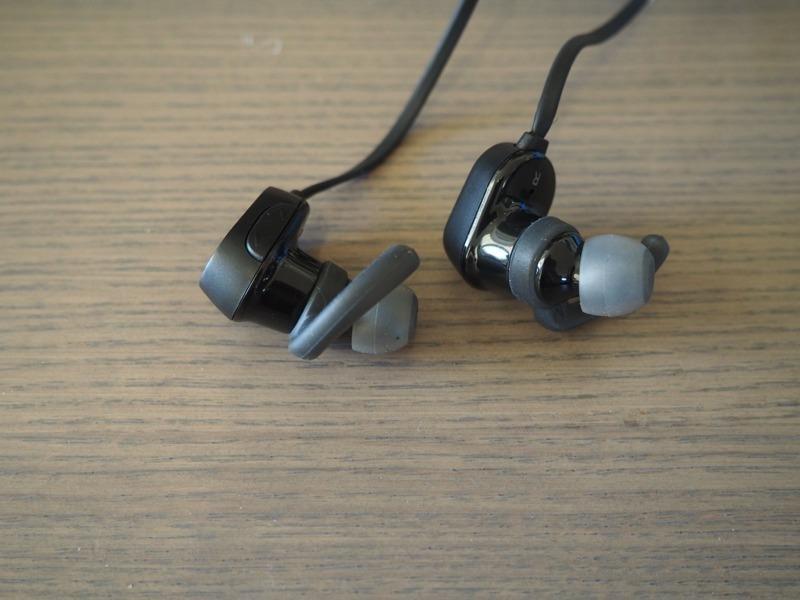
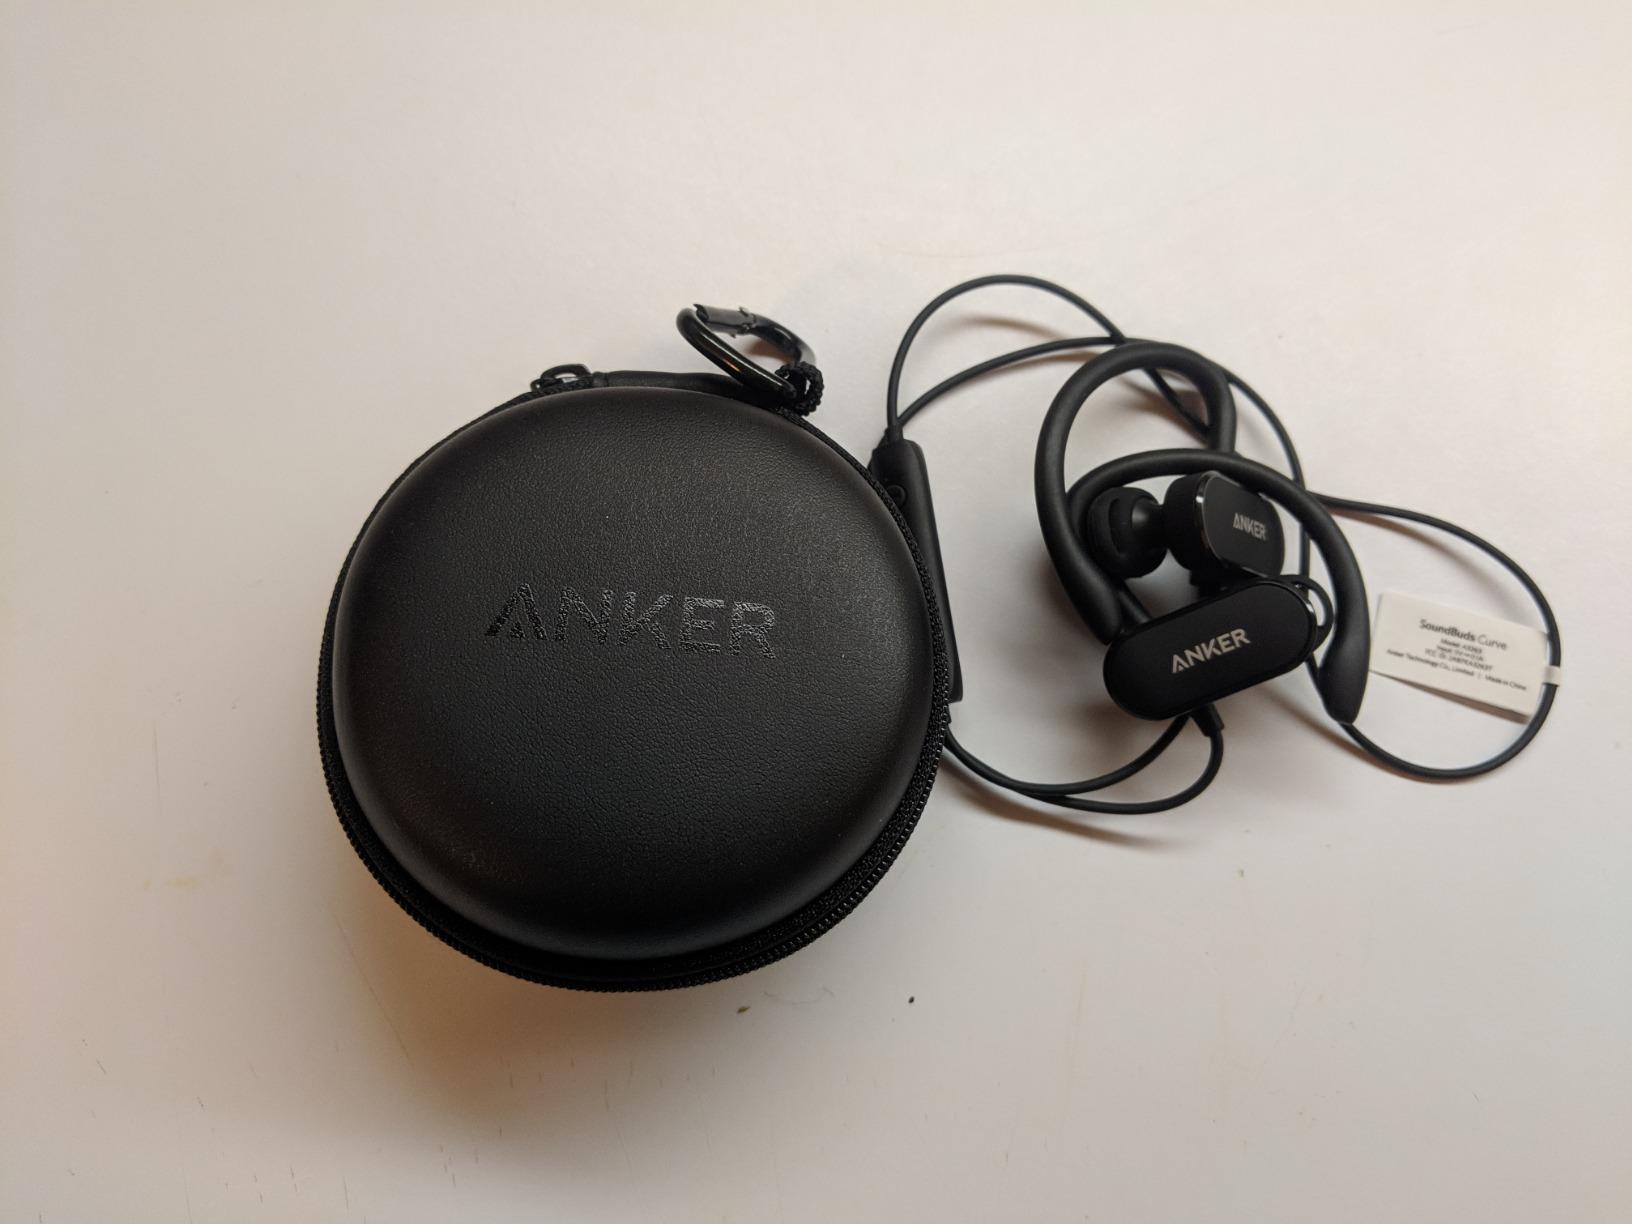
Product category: headphones
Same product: no